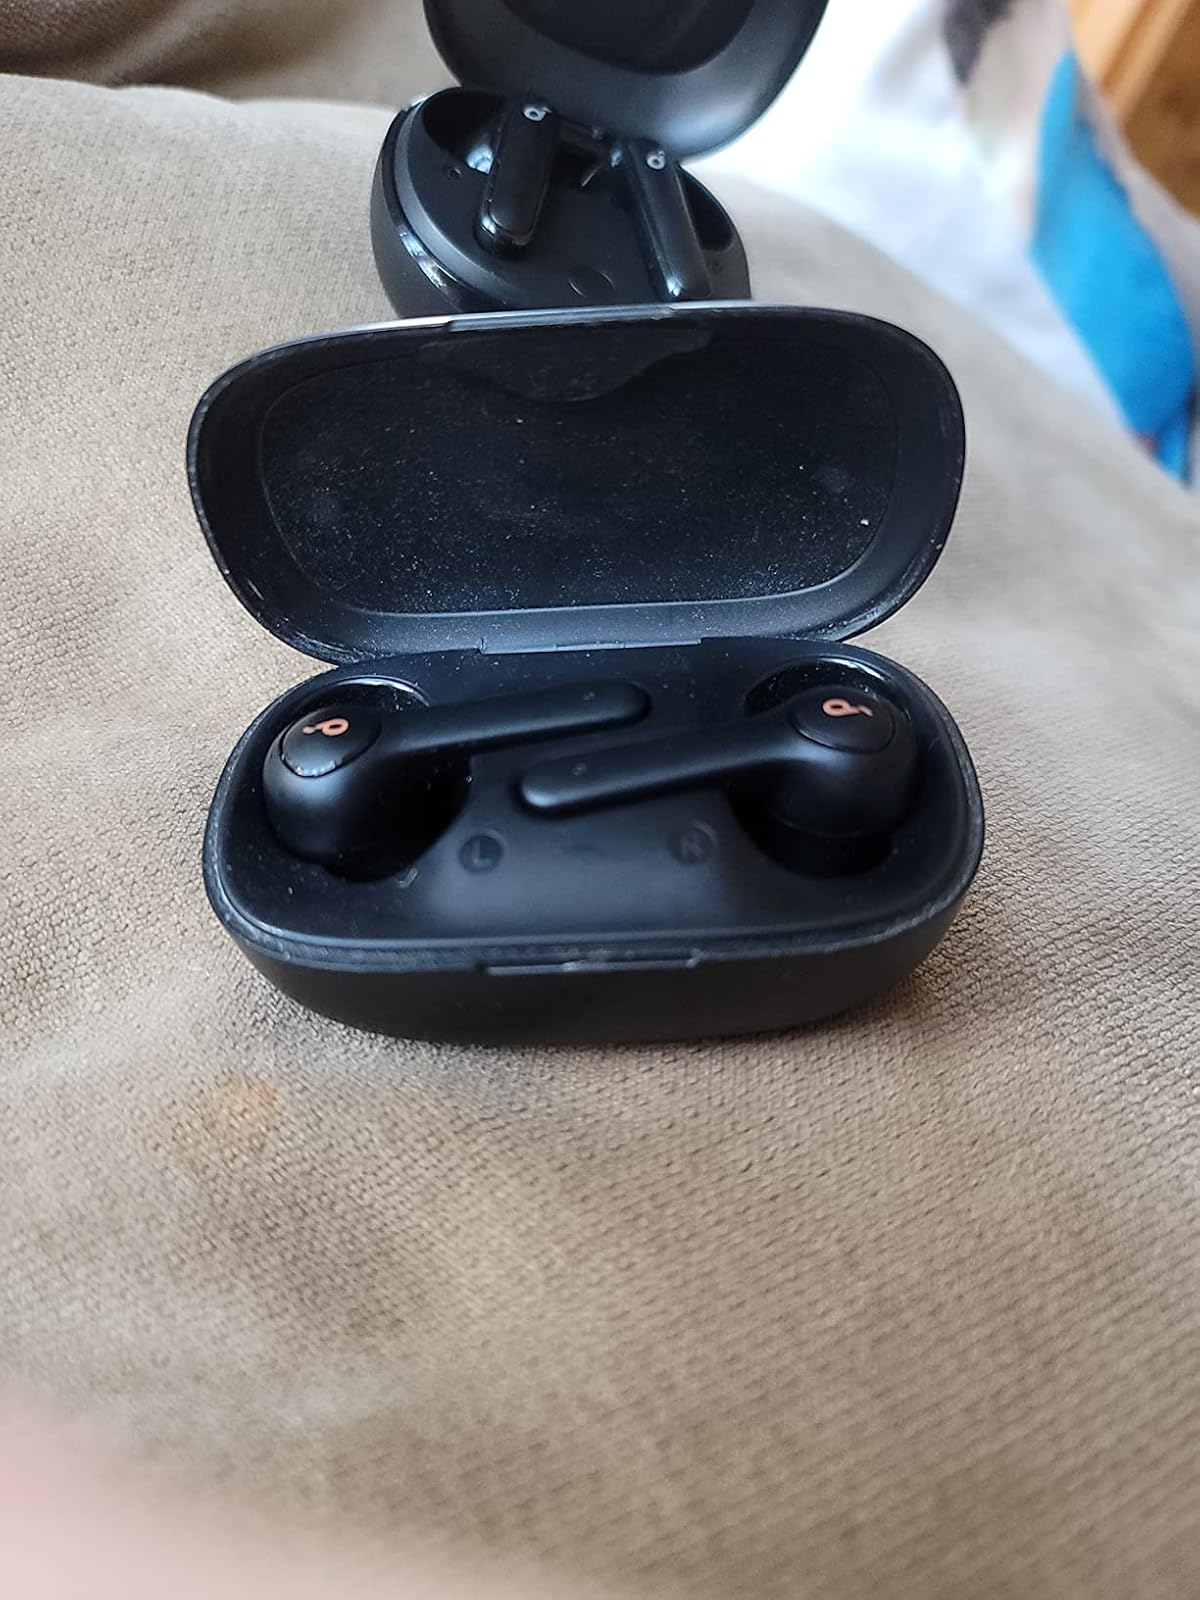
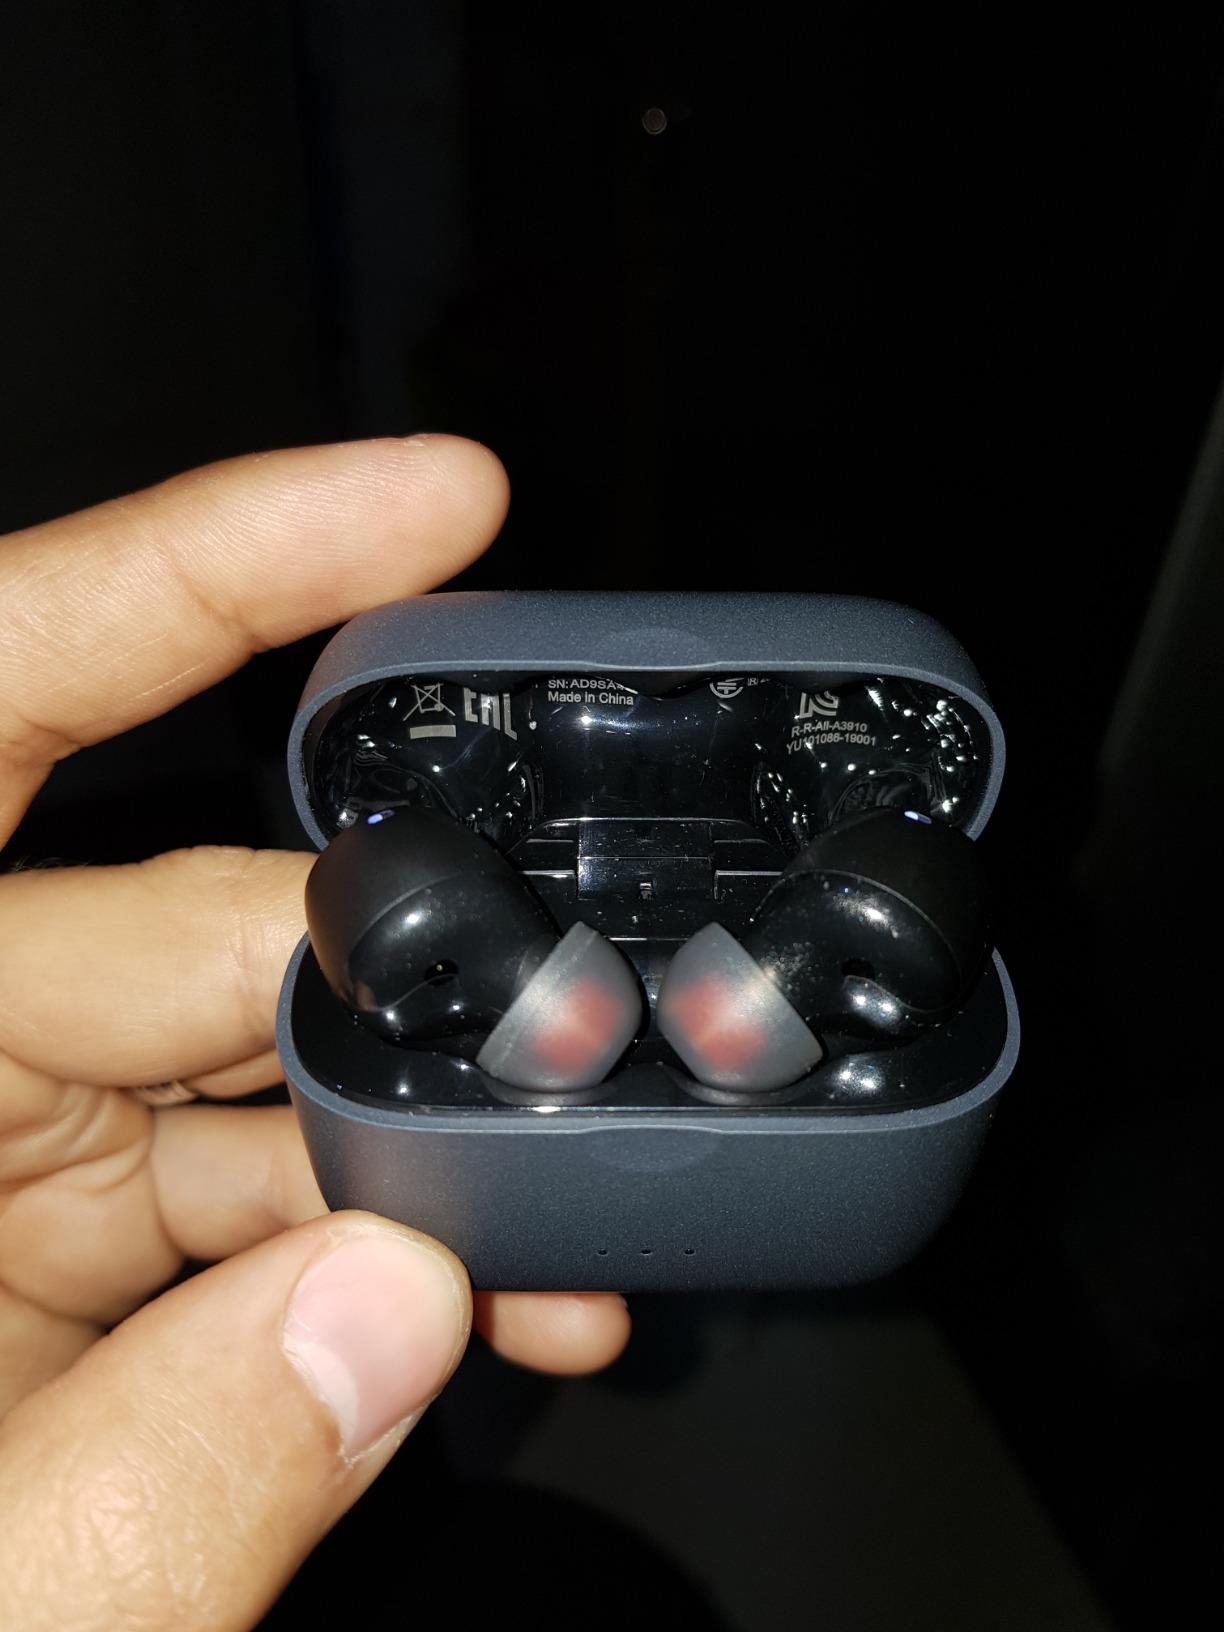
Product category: earbuds
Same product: no